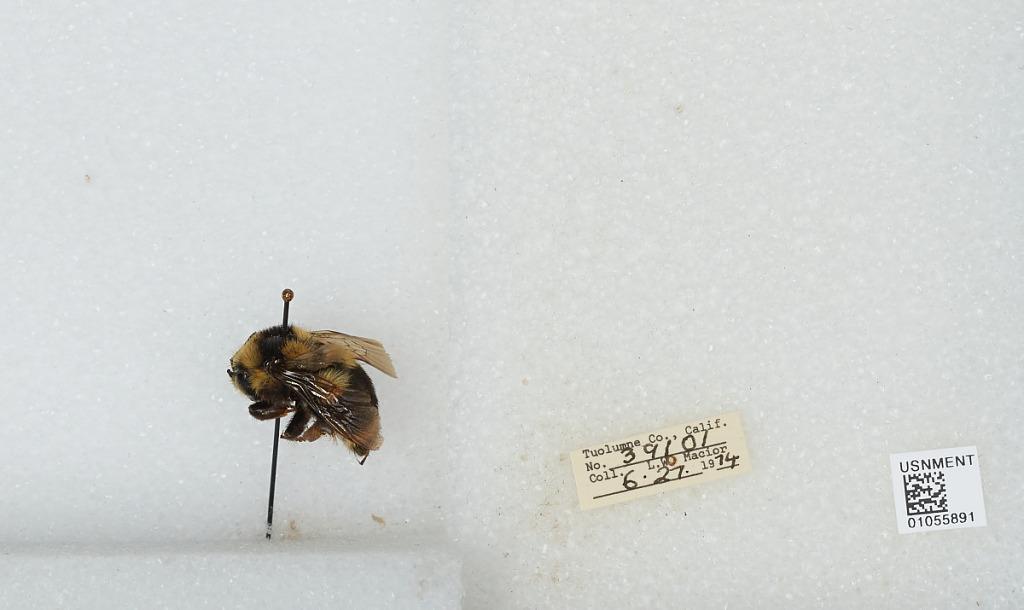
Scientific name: Bombus bifarius nearcticus
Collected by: L. Macior
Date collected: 1974-6-27
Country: United States
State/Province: California
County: Tuolumne
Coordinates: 38.02, -119.94